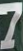
Number: 7